Lesbian, Gay, Bisexual & Transgender Community Center

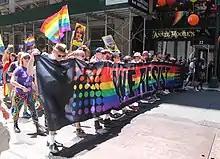

In February 2011, the center became embroiled in a controversy over a pro-Palestinian group that was to have a party in the building on March 5 during "Israeli Apartheid Week". The group, Siegebusters, planned to train activists and raise funds for another vessel to break the Israeli naval blockade of Gaza. "Advocate" columnist and porn producer Michael Lucas threatened a boycott, claiming that Israel is the only gay-friendly country in the Middle East, that the group was antisemitic, and that LGBT people in the Palestinian territories are tortured and killed. The center cancelled the party, stating that Siegebusters was not an LGBT-related group. Siegebusters protested the decision by organizing an online petition; whereas Lucas hailed the decision in an interview with "The Jerusalem Post".